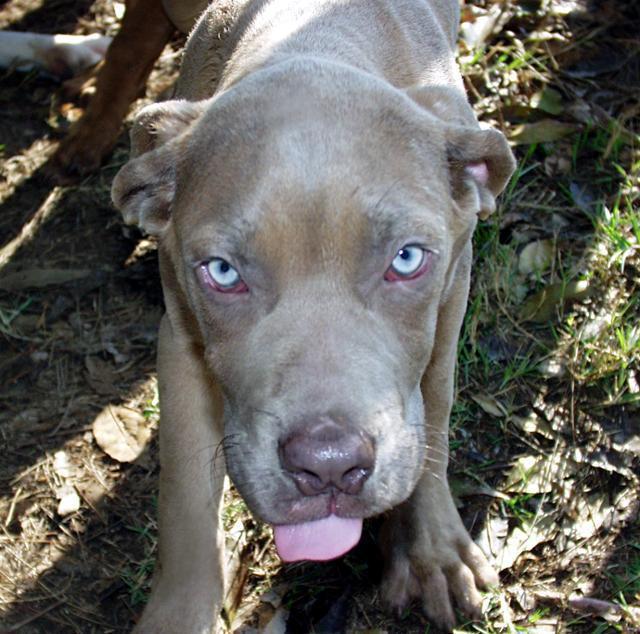
Mexican_hairless